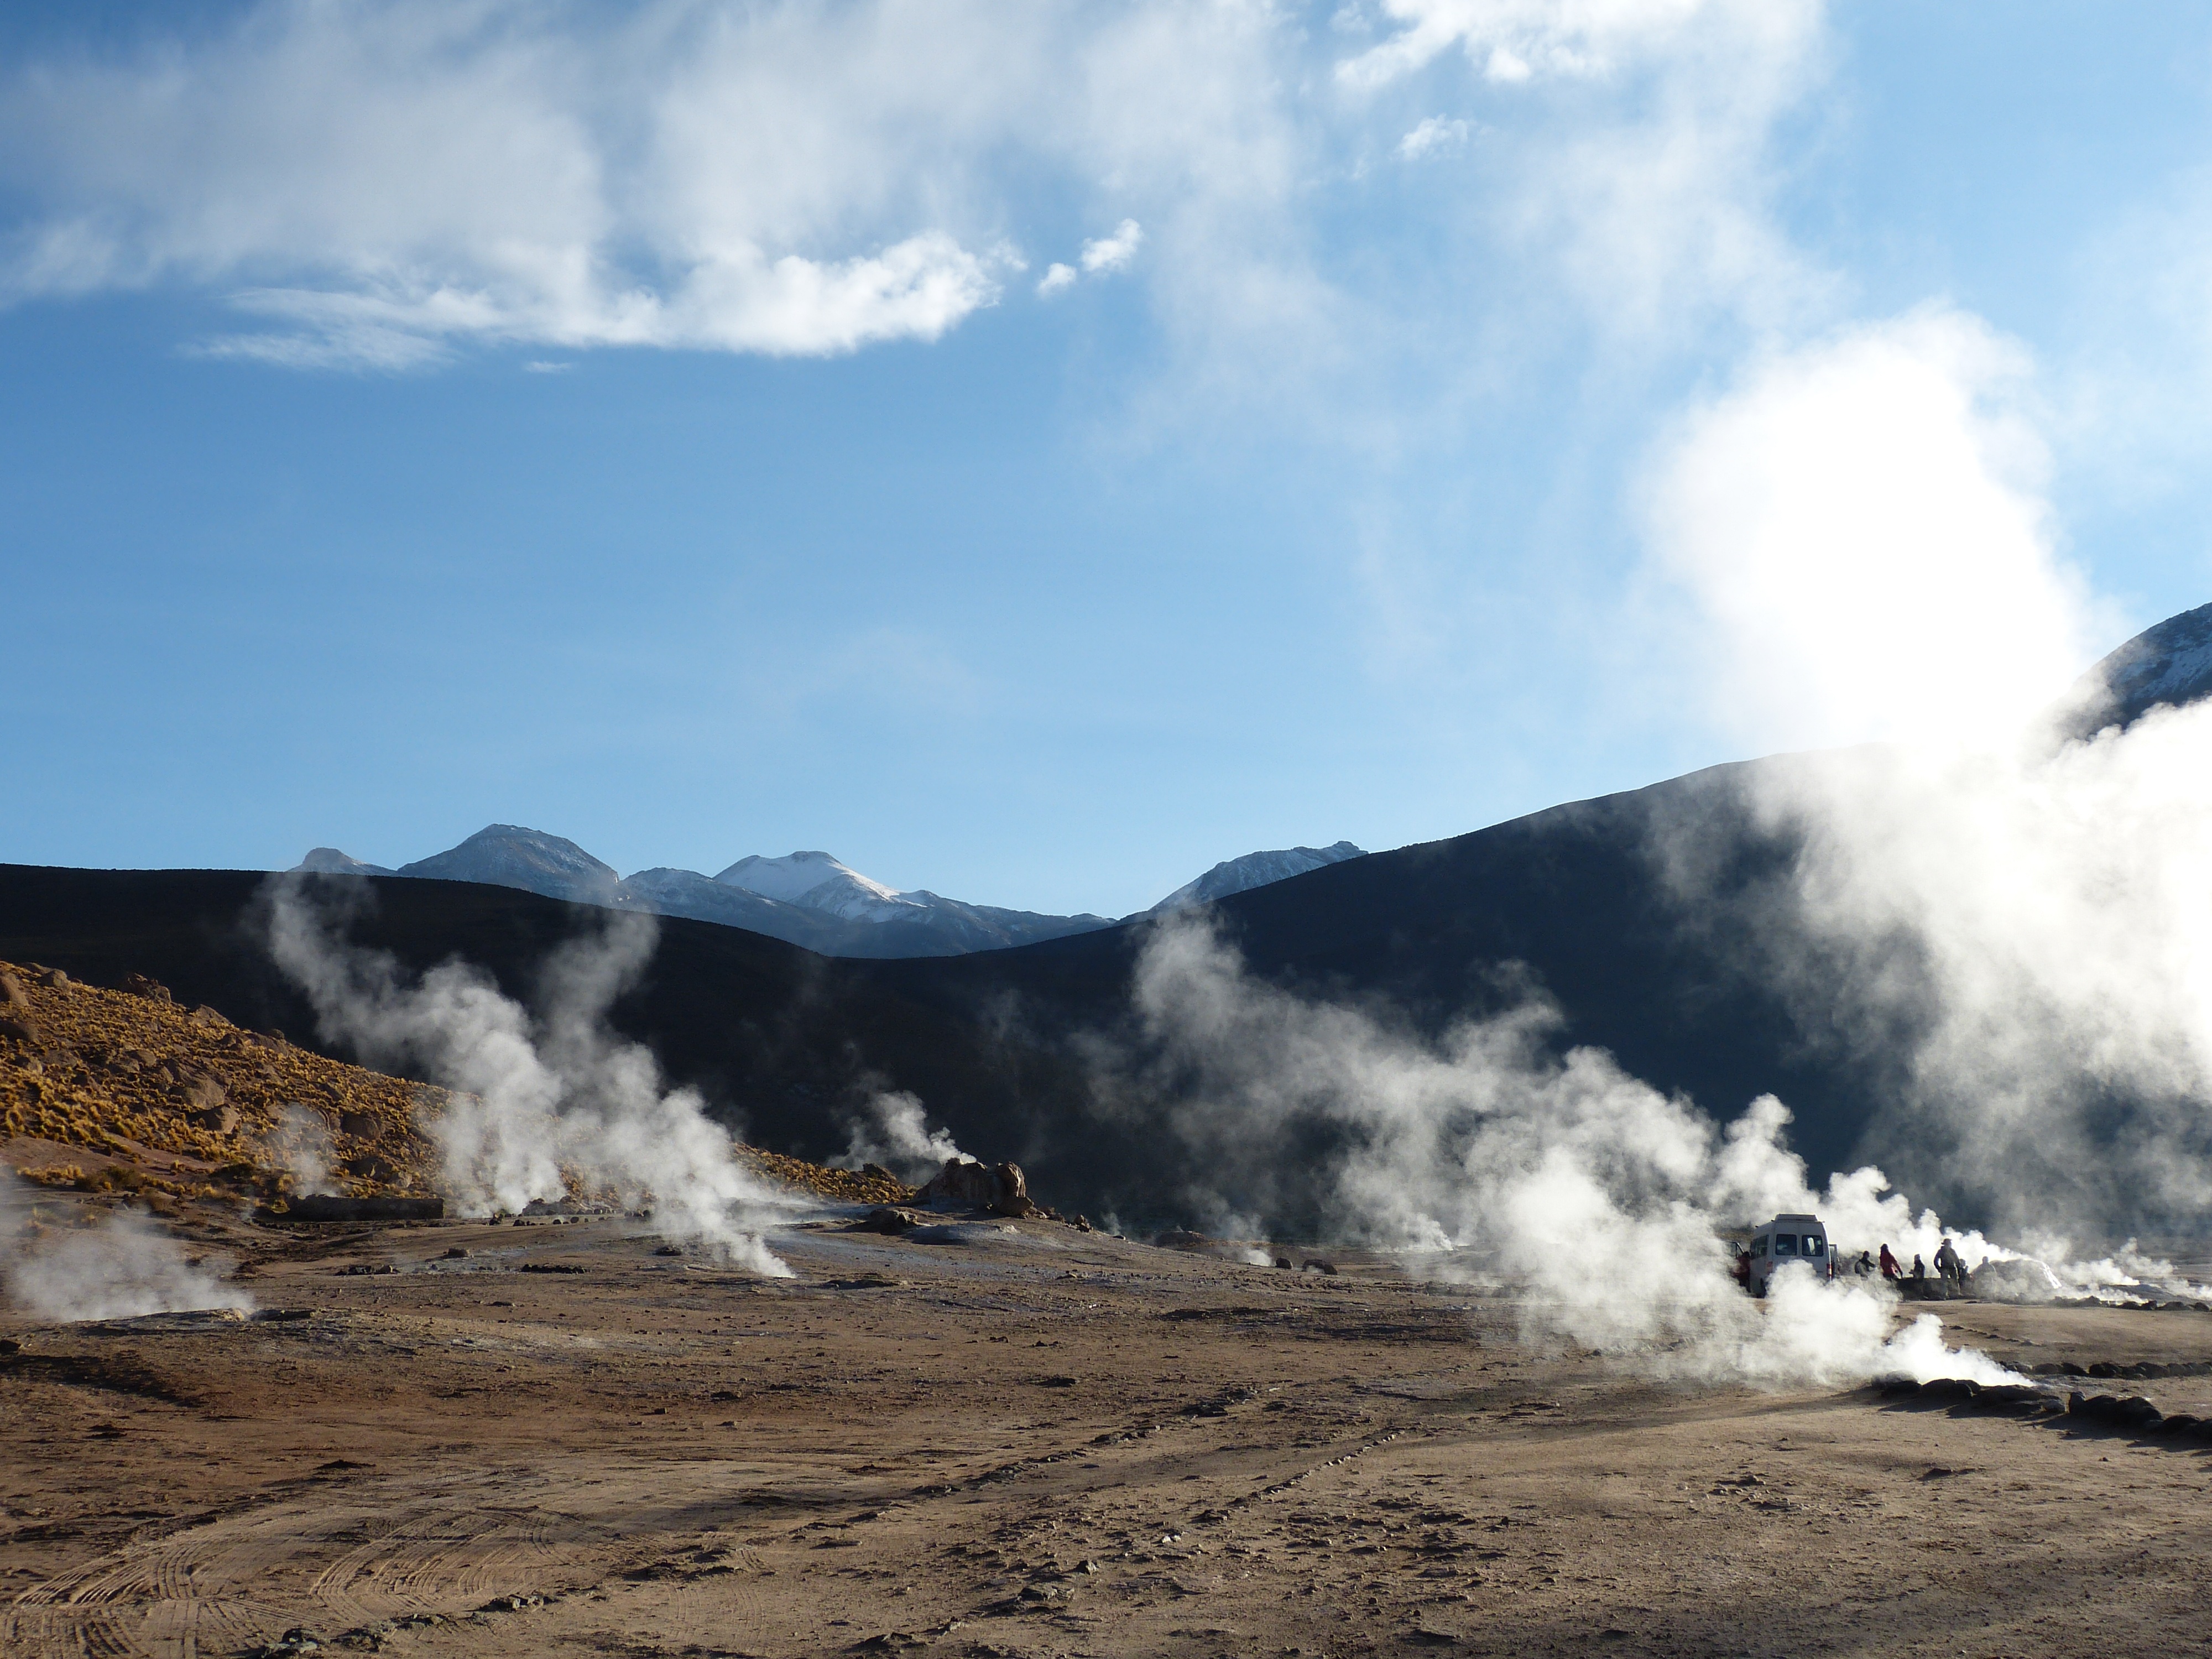
landscape, sea, nature, mountain, cloud, steam, desert, wave, mountain range, stone, dry, chile, body of water, mountains, plateau, south america, geyser, andes, thermal, atacama, landform, volcanism, water vapor, geothermal energy, san pedro, san pedro de atacama, el tatio, geographical feature, mountainous landforms, geological phenomenon, volcanic landform